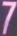
Number: 7